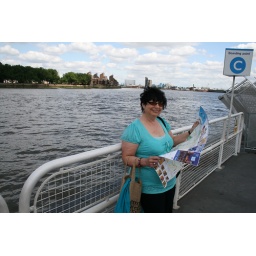
Pat waiting for the river bus in London